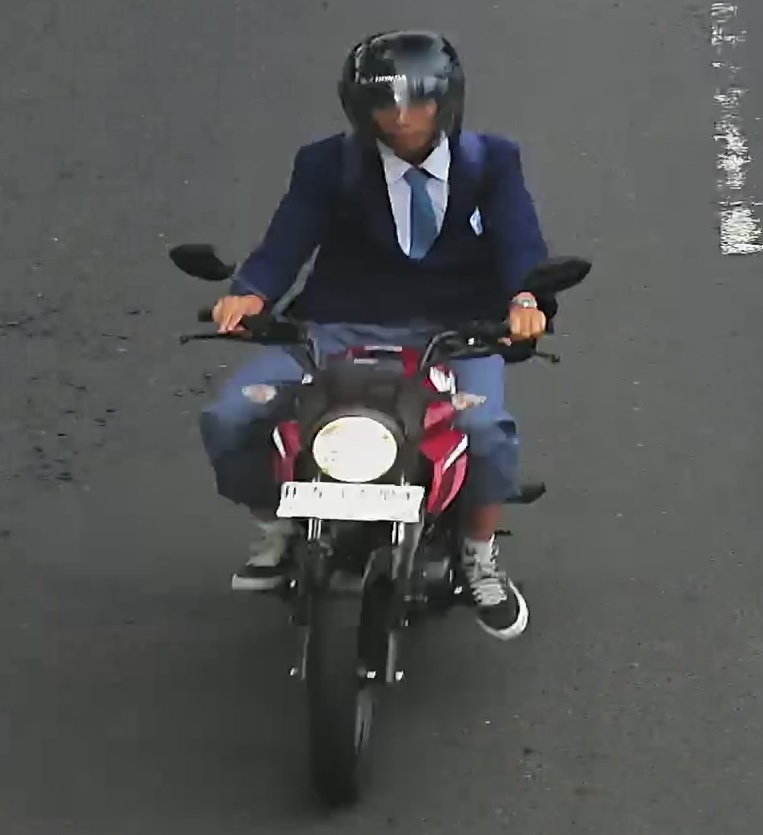
person-with-helmet: 1
person-without-helmet: 0